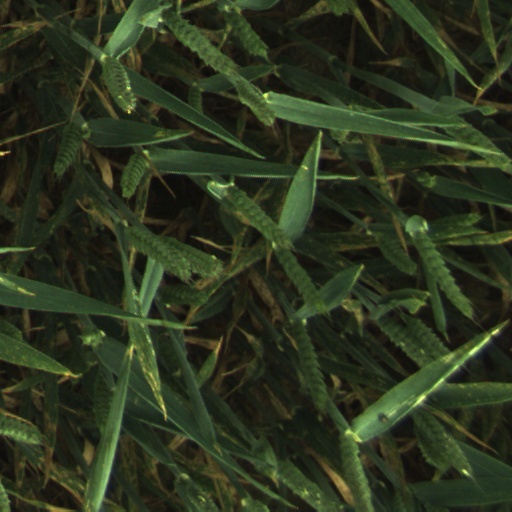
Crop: wheat